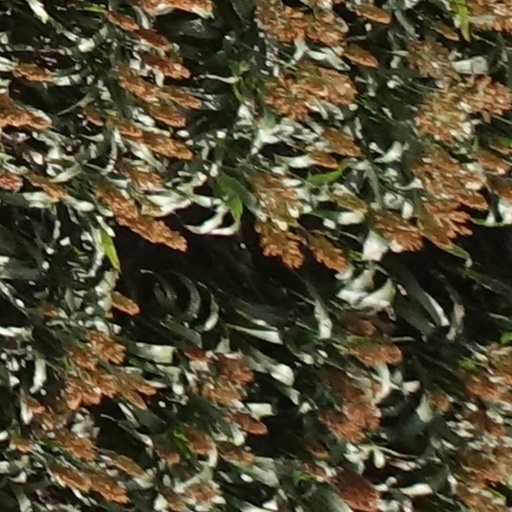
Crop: sorghum